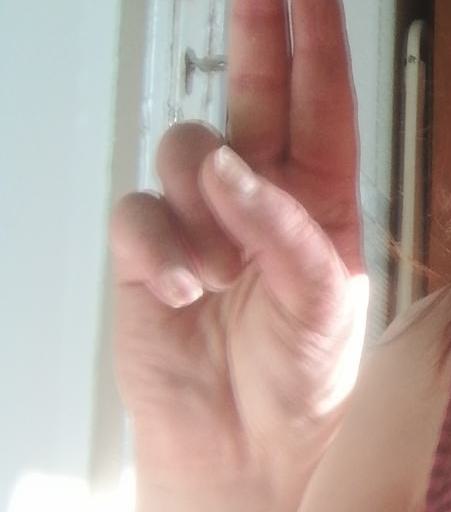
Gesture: two_up